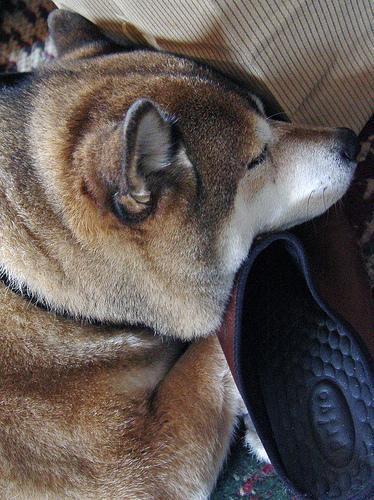
shiba inu